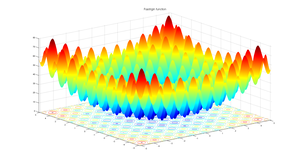
La fonction de Rastrigin est une fonction mathématique souvent utilisée pour évaluer la performance d'algorithmes d’optimisation. Elle présente des pièges intéressants, sous la forme de ses nombreux minima et maxima locaux. Elle a été proposée par Rastrigin en deux dimensions et a été généralisée par Mühlenbein et al.